Sky position (RA, Dec in degrees): 336.635, -0.9611
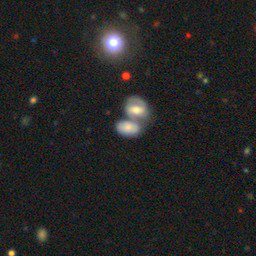
Galaxy morphology: Merging Galaxies